Shahpur Jat

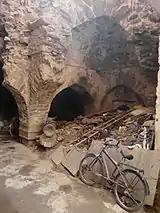
Baradari in Shahpur Jat.

When the Siri Fort was abandoned, Jats moved to the Shahpur Jat area, being attracted to the fertile lands.